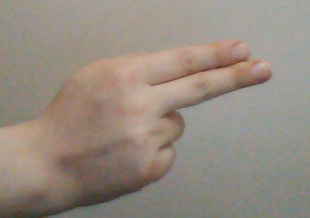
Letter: ain